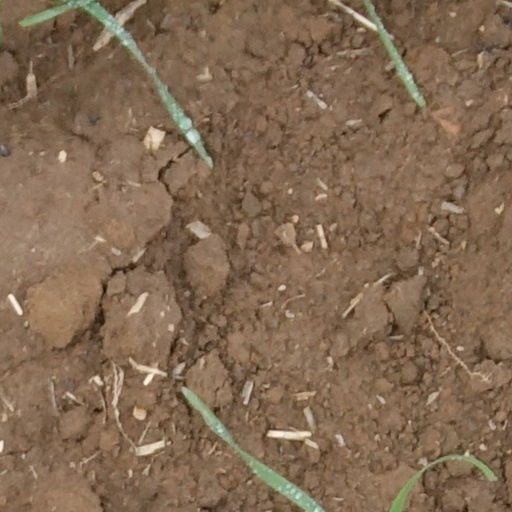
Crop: wheat